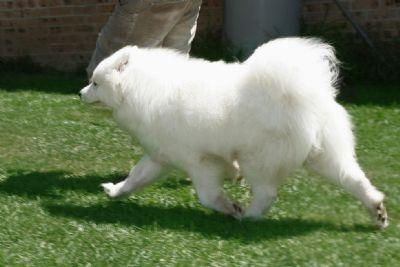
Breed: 2192-n000088-Samoyed